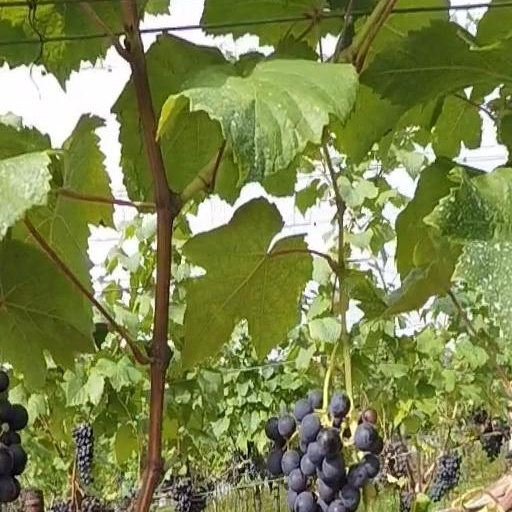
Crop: grape